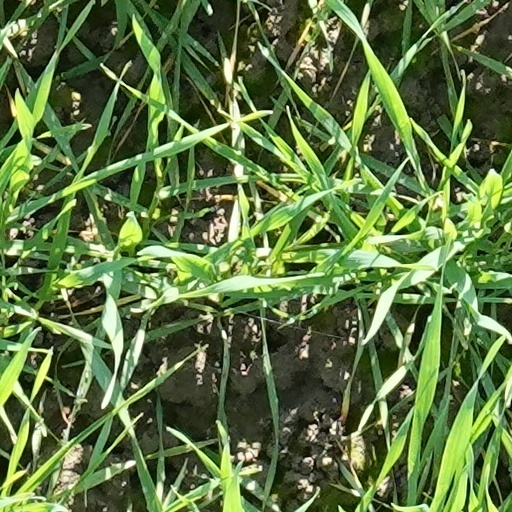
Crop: wheat